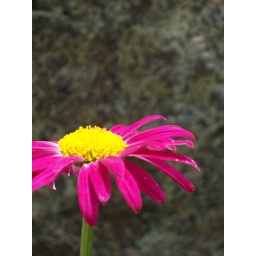
pink flower in front of rock